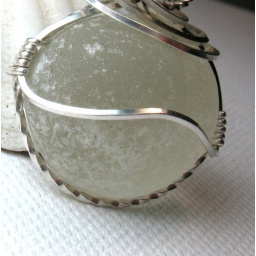
Old and frosty white sea glass sphere wire sculpted in argentium sterling silver, accented with a pearl.